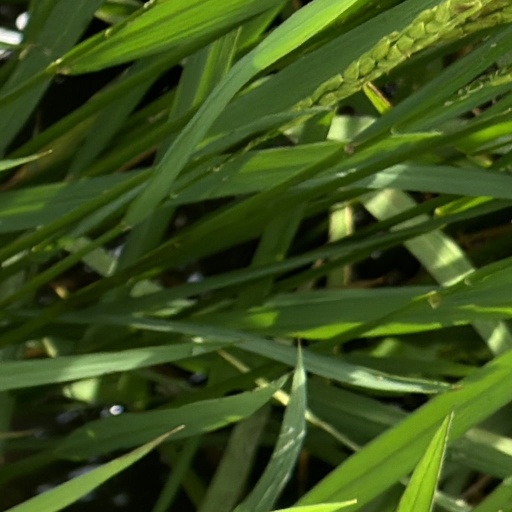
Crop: rice